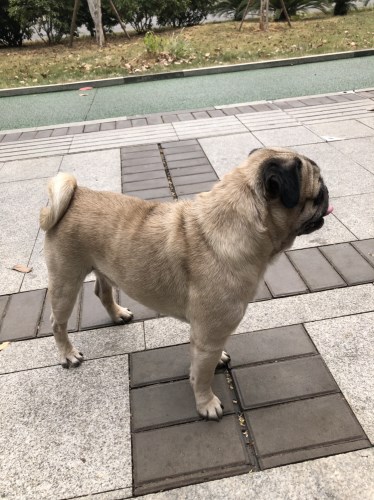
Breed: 798-n000130-pug